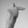
ASL letter: T